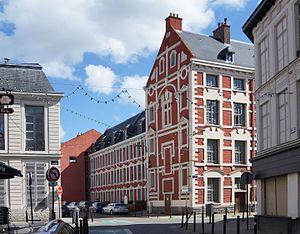
Ecole des arts industriels et des mines (Ecole centrale de Lille) , Rue du Lombard (Lille) Lille Nord (département français)
La rue du Lombard est située dans le centre de Lille, à proximité de la gare de Lille-Flandres. Elle a été percée lors de l’agrandissement de la ville en 1617.
L'École des arts industriels et des mines est la dénomination sous le Second Empire de l'école publique de formation d'ingénieurs civils à Lille, créée en 1854 pour répondre aux besoins de l'industrie du Nord de la France.